Little Buffalo Historic District

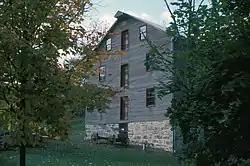

The Little Buffalo Historic District, is a national historic district that is located in Centre Township and Juniata Township near Newport, Perry County, Pennsylvania, United States.